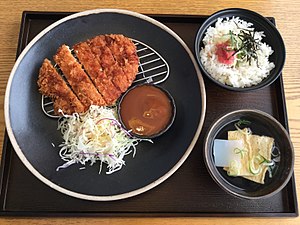
Tonkatsu
Tonkatsu
Tonkatsu er en japansk paneret kotelet, der minder meget om en wienerschnitzel. Det sælges ofte som teishoku, hvor tonkatsuen er skåret i skiver og serveres på hvidkålsstrimler sammen med en skål ris, misosuppe og kinaradise. Tonkatsu spises med en speciel tonkatsu-sovs eller sojasovs. En regional variant fra Nagoya benytter misosuppe og er kendt som miso-katsu.